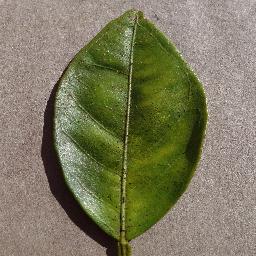
Label: Orange___Haunglongbing_(Citrus_greening)